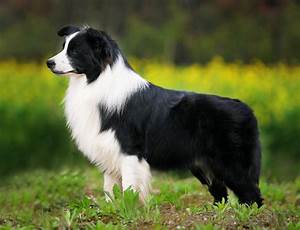
Label: dog